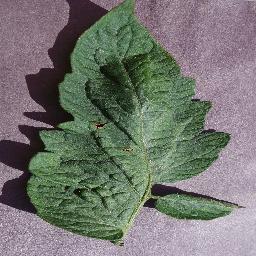
Label: Tomato___Target_Spot